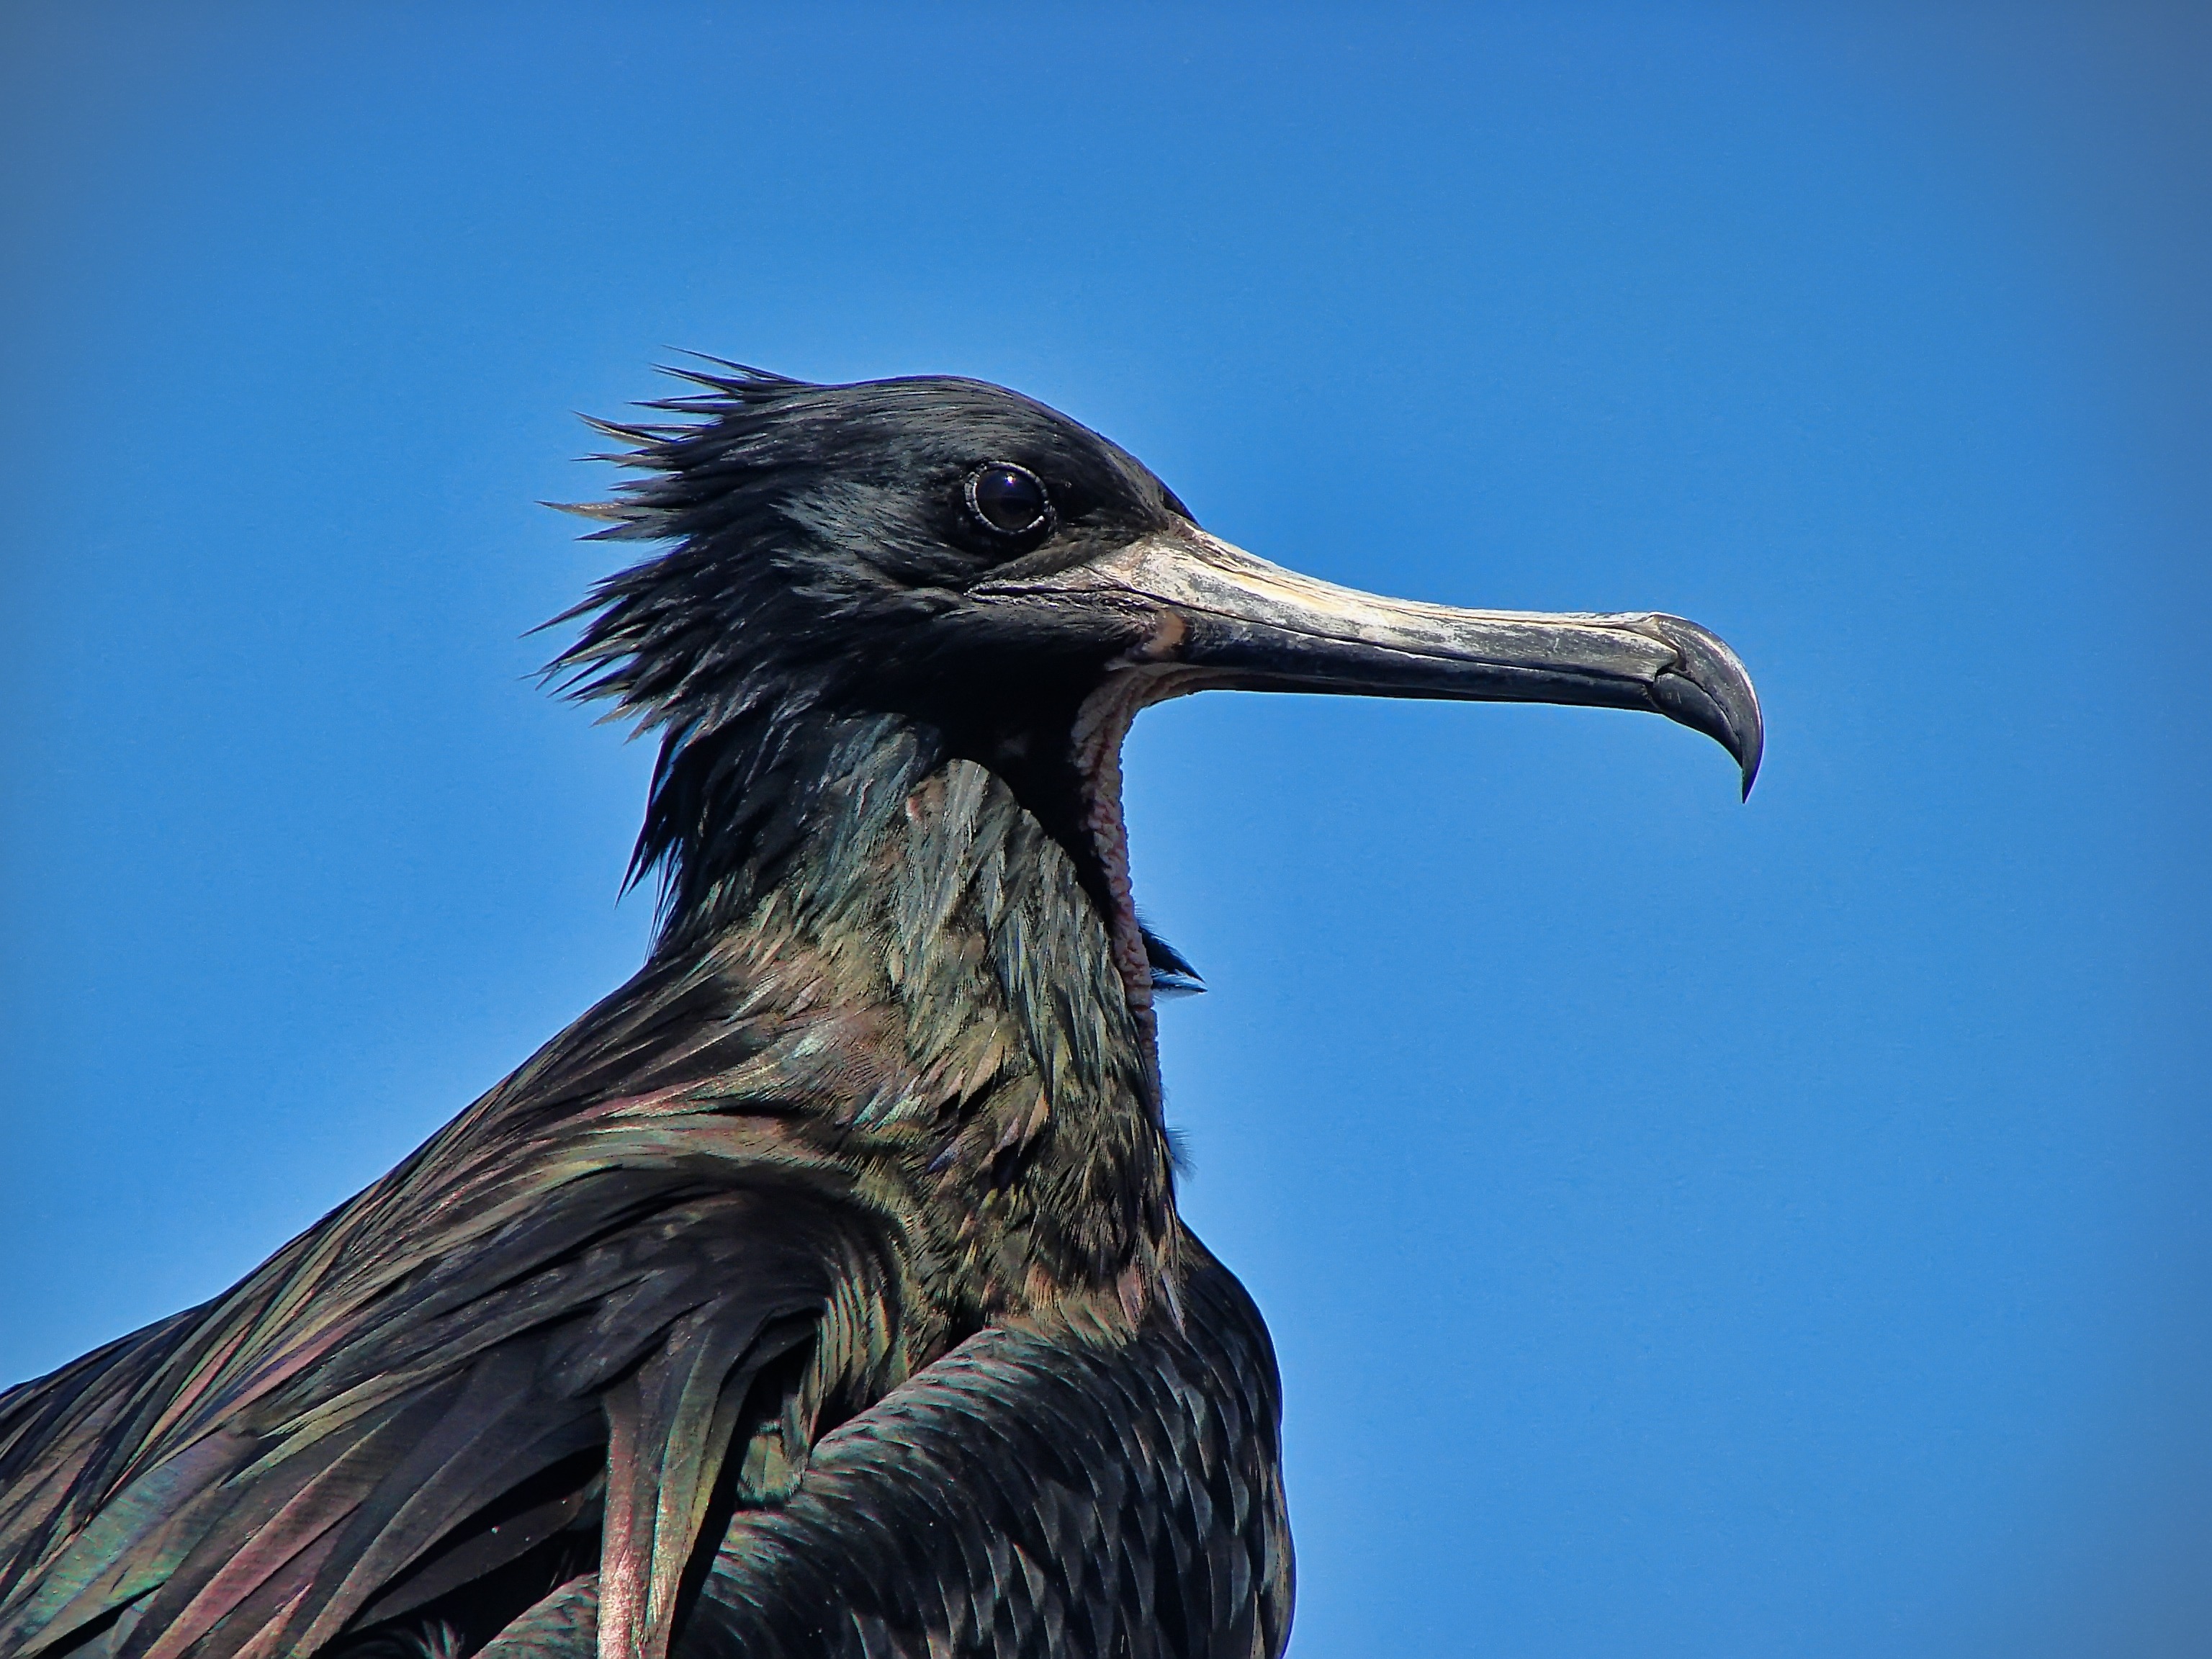
bird, wing, animal, seabird, wildlife, gull, beak, fauna, vertebrate, heron, varmint